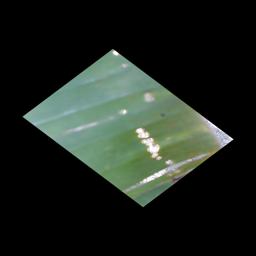
Label: POTASSIUM DEFICIENCY